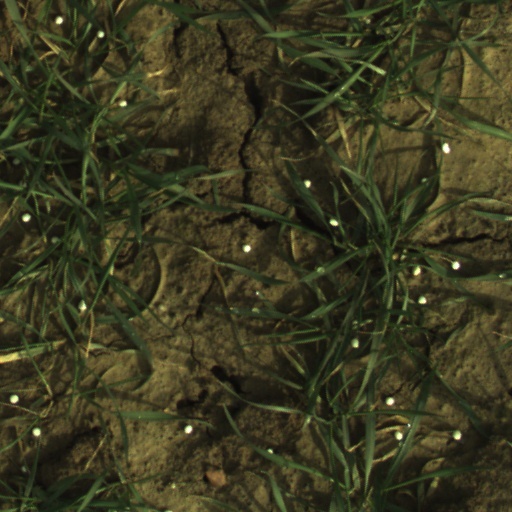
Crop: wheat